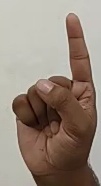
ASL sign: 1